Will Young

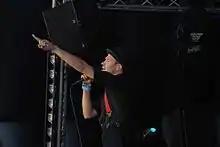
Young performing at Guilfest in 2009

Young's second album, "Friday's Child", was released in December 2003. It features the singles "Leave Right Now", nominated in the Best British single category of the past 25 years at the Brit Awards 2005 and winner of the Ivor Novello Award for Best Song Musically and Lyrically in 2004, "Your Game" (which won Young his second Brit Award in 2005 for Best British Single of the Year) and "Friday's Child" In November 2005, Young released his third album, "Keep On", which included the single "All Time Love", nominated in the Best British Single category at the Brit Awards 2007. Other singles from the album were "Switch It On" and "Who Am I".